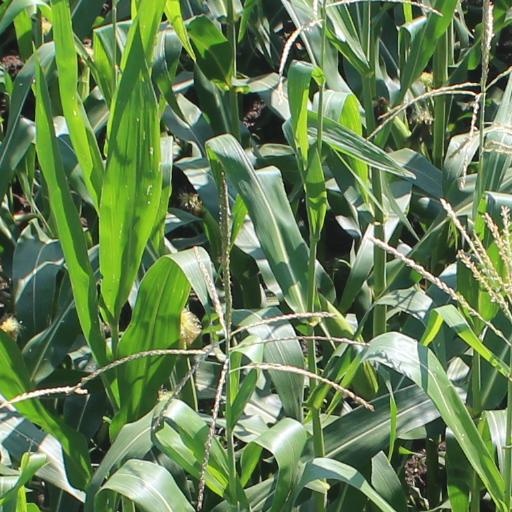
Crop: maize; corn